St. Michael's Golden-Domed Monastery

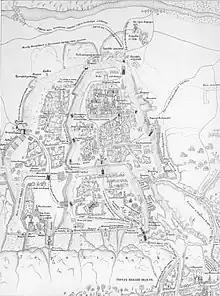
A layout of Kyiv with the monastery depicted in the center

During the 16th century, St. Michael's became one of the most popular and wealthiest monasteries in what is now Ukraine. From 1523, it was granted freedoms by Sigismund I, who encouraged restoration work to be undertaken.